La Française (cycling team)

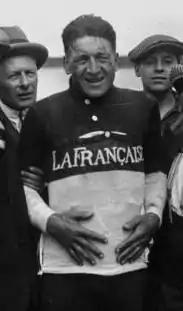
Joseph Mauclair in 1929

La Française (English: The French) was a French professional cycling team that existed from 1901 to 1955. Maurice Garin won the 1903 Tour de France with the team. Their rider Léon Scieur won the 1921 Tour de France when riders participated as individuals.